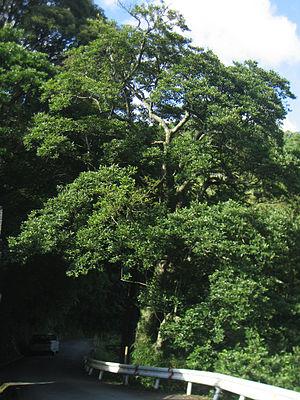
Magnolia compressa est une espèce d'arbres de la famille des Magnoliaceae.